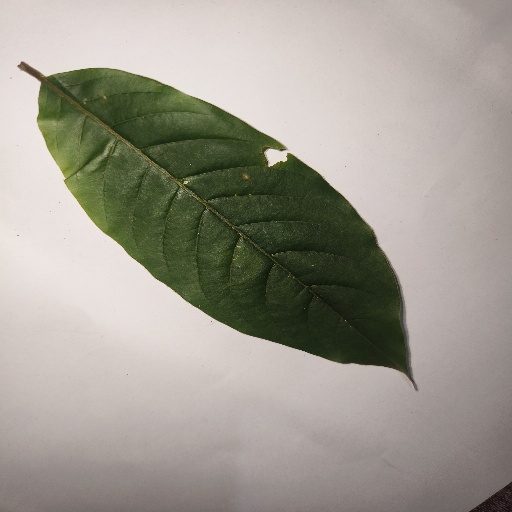
Species: HariTaki
Leaf condition: Shot Hole